German General Staff

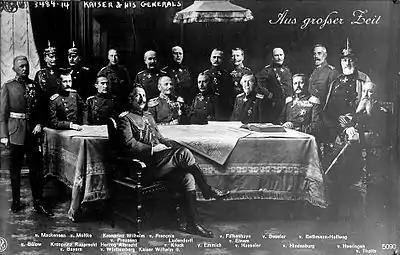
Wilhelm II with his generals

With unification the Prussian General Staff became the Imperial German General Staff, with seconded general staff officers from Saxony, Württemberg and Bavaria, and was responsible for military planning for the German Empire. They began preparing for what seemed to be another inevitable war with France, which was intent on revenge and recovery of the provinces annexed by Germany. Bismarck's diplomatic skill had prevented any hostile European coalition forming against Germany, but the young Kaiser William II replaced him in 1890 and turned away from their friendly accommodation with Russia in favor of an alliance with Austria-Hungary. Before long France and Russia allied.